Cordaro Stewart

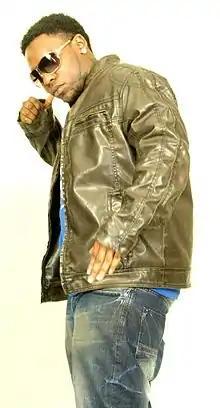
Cordaro Stewart, 2011

Cordaro Uveil Stewart (born September 18, 1990) better known by his stage names Mr. Cash King and C. Stewart, is an American Rapper from Detroit, Michigan. On December 10, 2015 he released his first independent recording Single (music), "Inspiration" it was one of the top 11 songs and first in the rap Music genre at the fourth annual GRAMMY Amplifier program with Big Sean, Sam Hunt, and Lzzy Hale being the curator judges. His second single, "Round Hea" Featuring Atlantic Records recording artist Dusty McFly was released in 2016 as a trap heavy song.